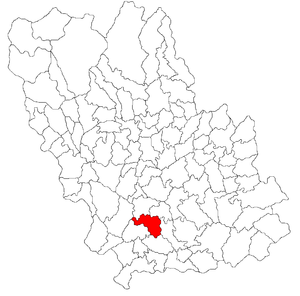
Bărcănești est une commune roumaine du județ de Prahova, dans la région historique de Valachie et dans la région de développement du Sud.